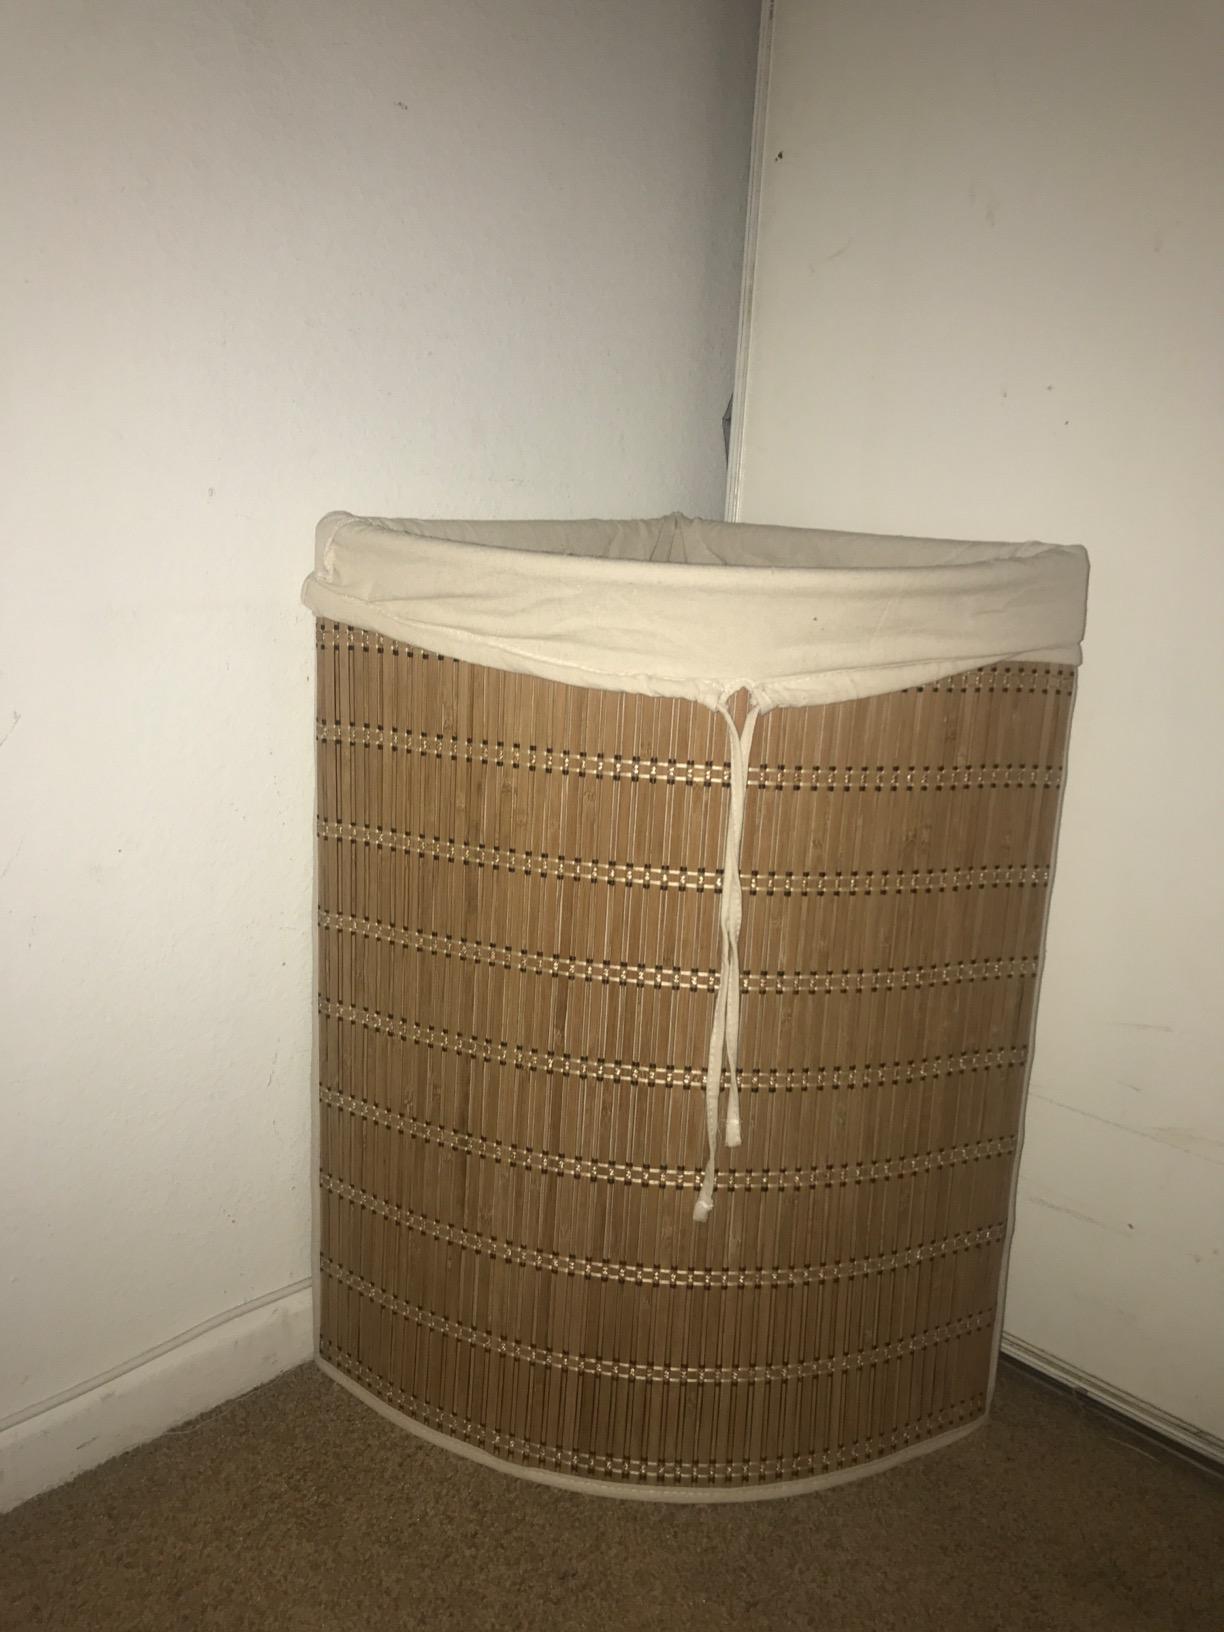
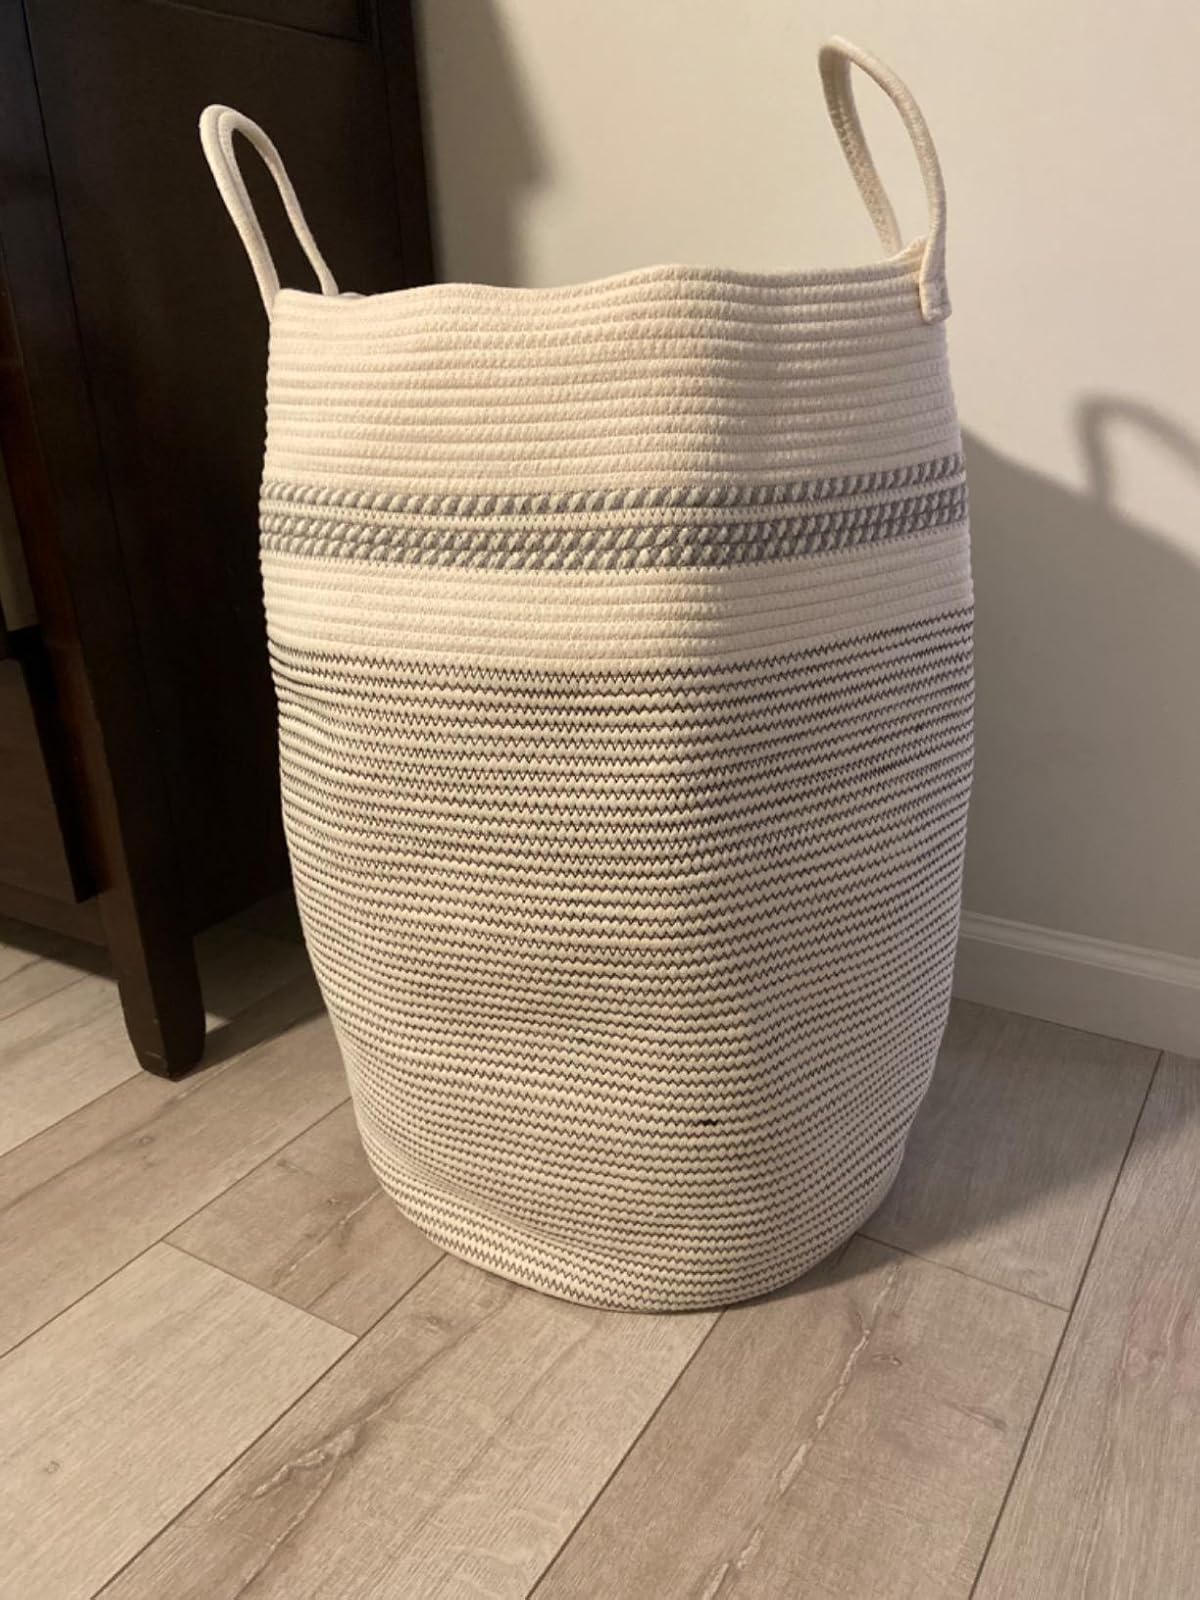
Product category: items_hamper
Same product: no